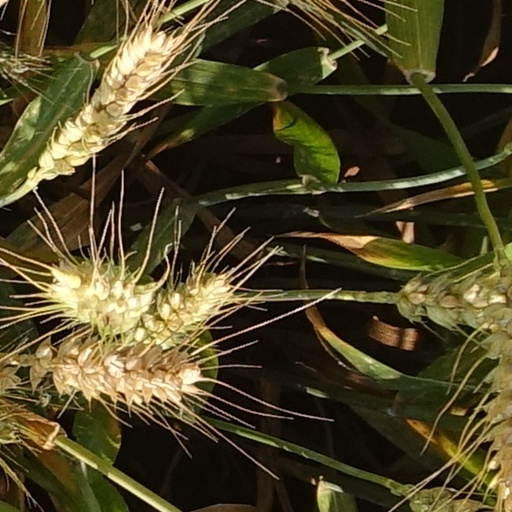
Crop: wheat